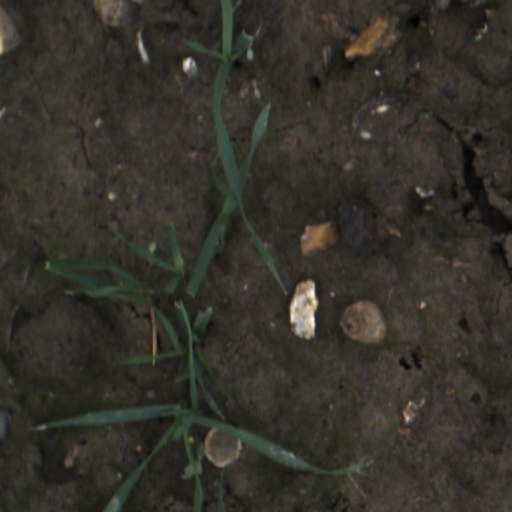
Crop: wheat